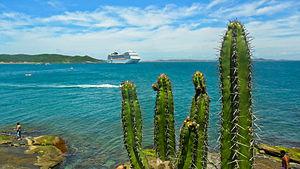
Armação dos Búzios ou Búzios est une ville de l'État de Rio de Janeiro au Brésil, située à 169 km de la ville de Rio de Janeiro. Búzios est actuellement la 5ᵉ destination touristique au Brésil. En 2013, sa population comptait 30 000 habitants, dont une grande communauté internationale où plusieurs nationalités sont représentées.